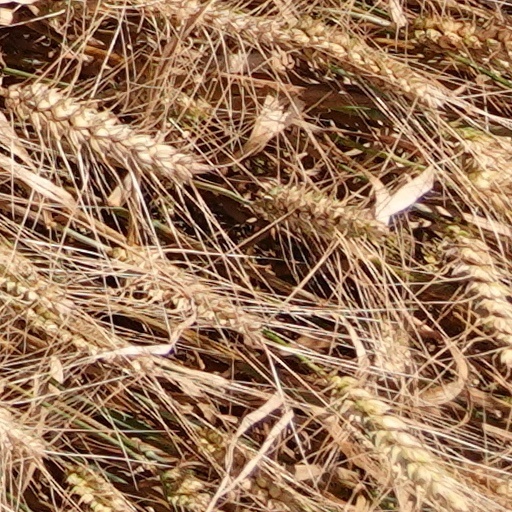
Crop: wheat